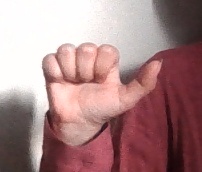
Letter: dhad